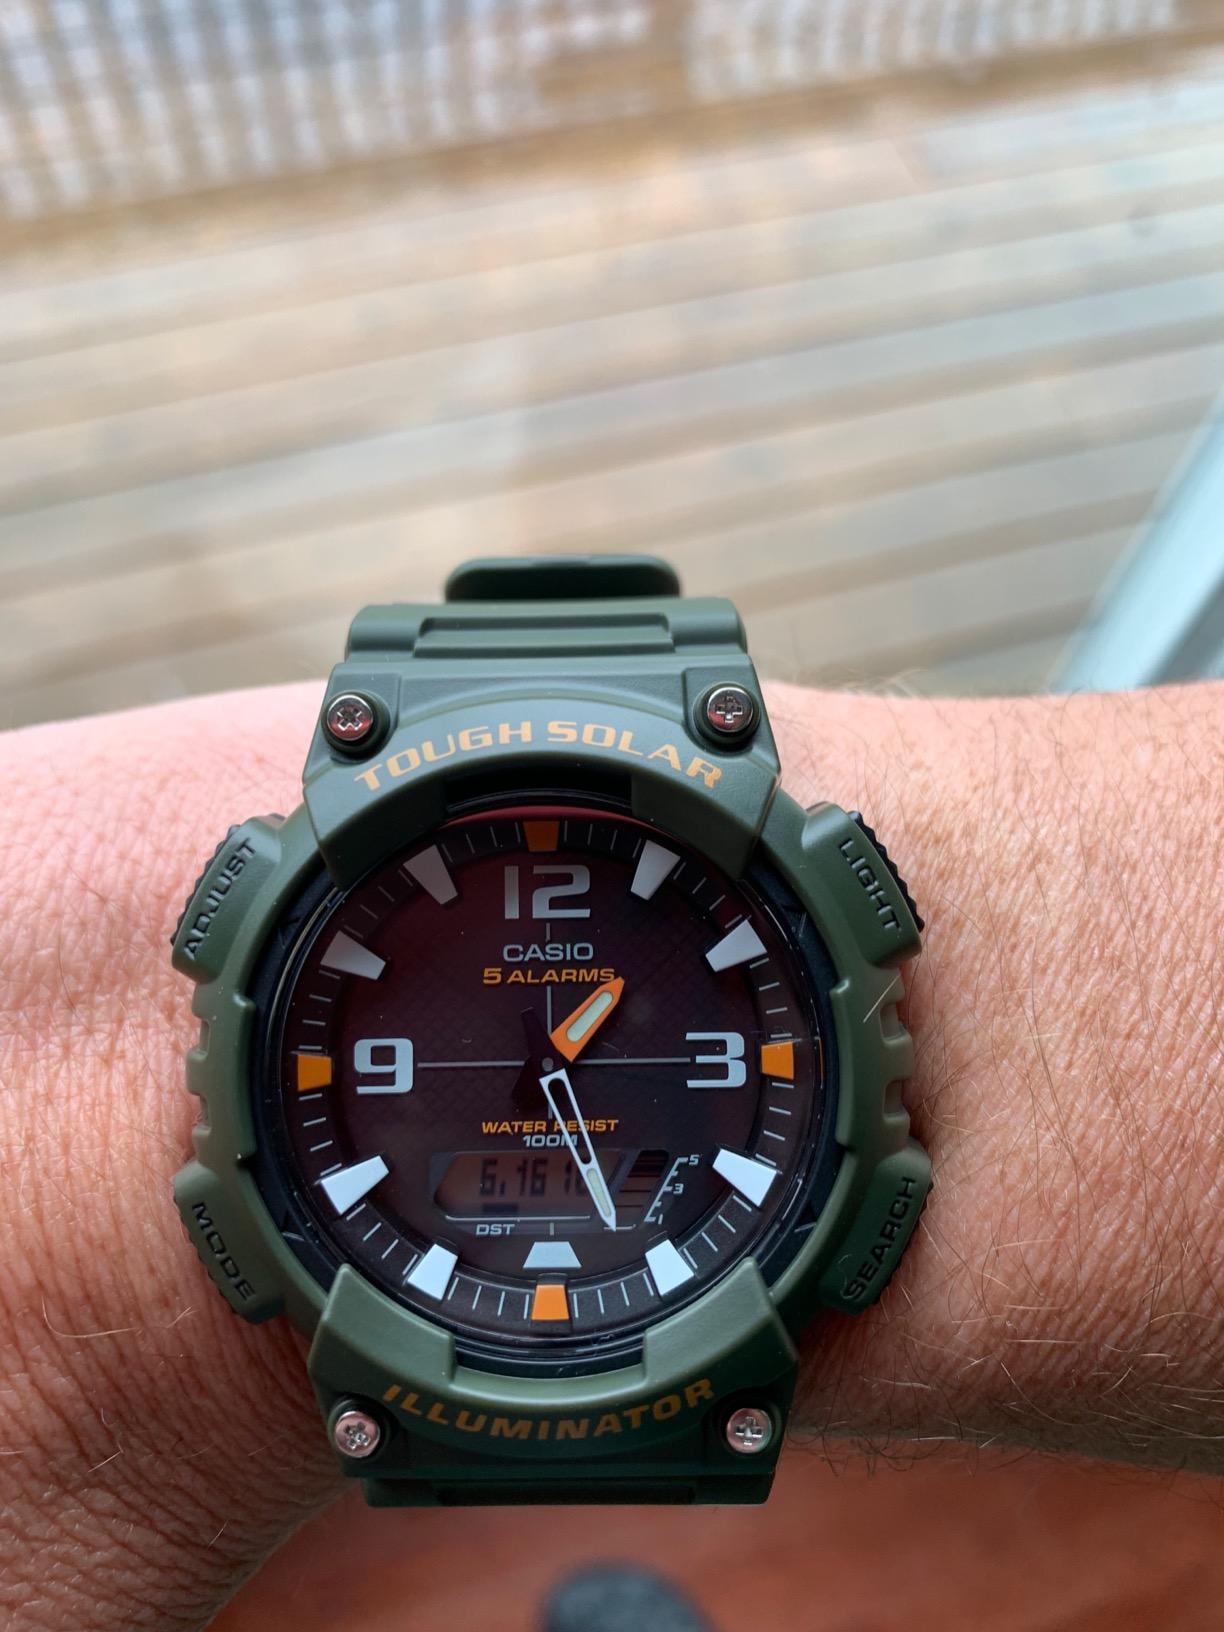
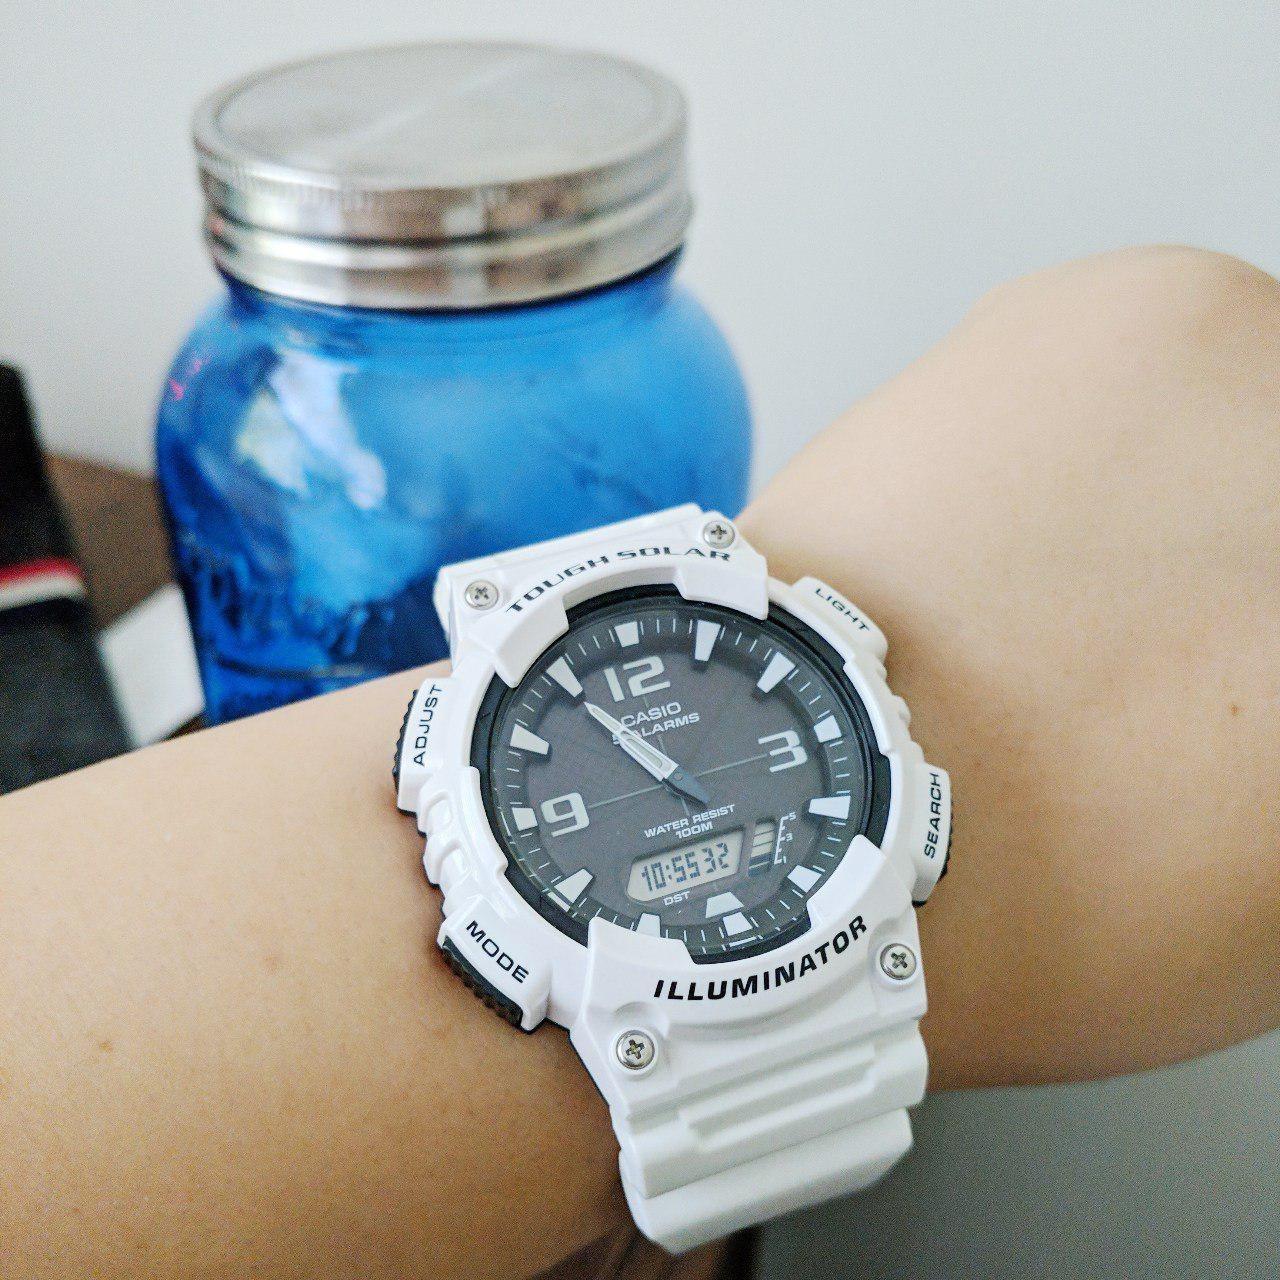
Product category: accessories_watch
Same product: no